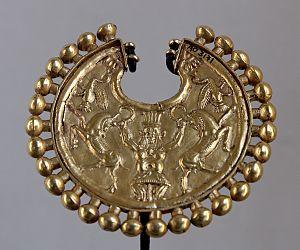
Pendentif
Bès est dans la mythologie égyptienne le dieu du foyer mais a également d'autres attributs secondaires. C'est un dieu qui ne prend de l'intérêt dans le quotidien des Égyptiens qu'au Nouvel Empire.